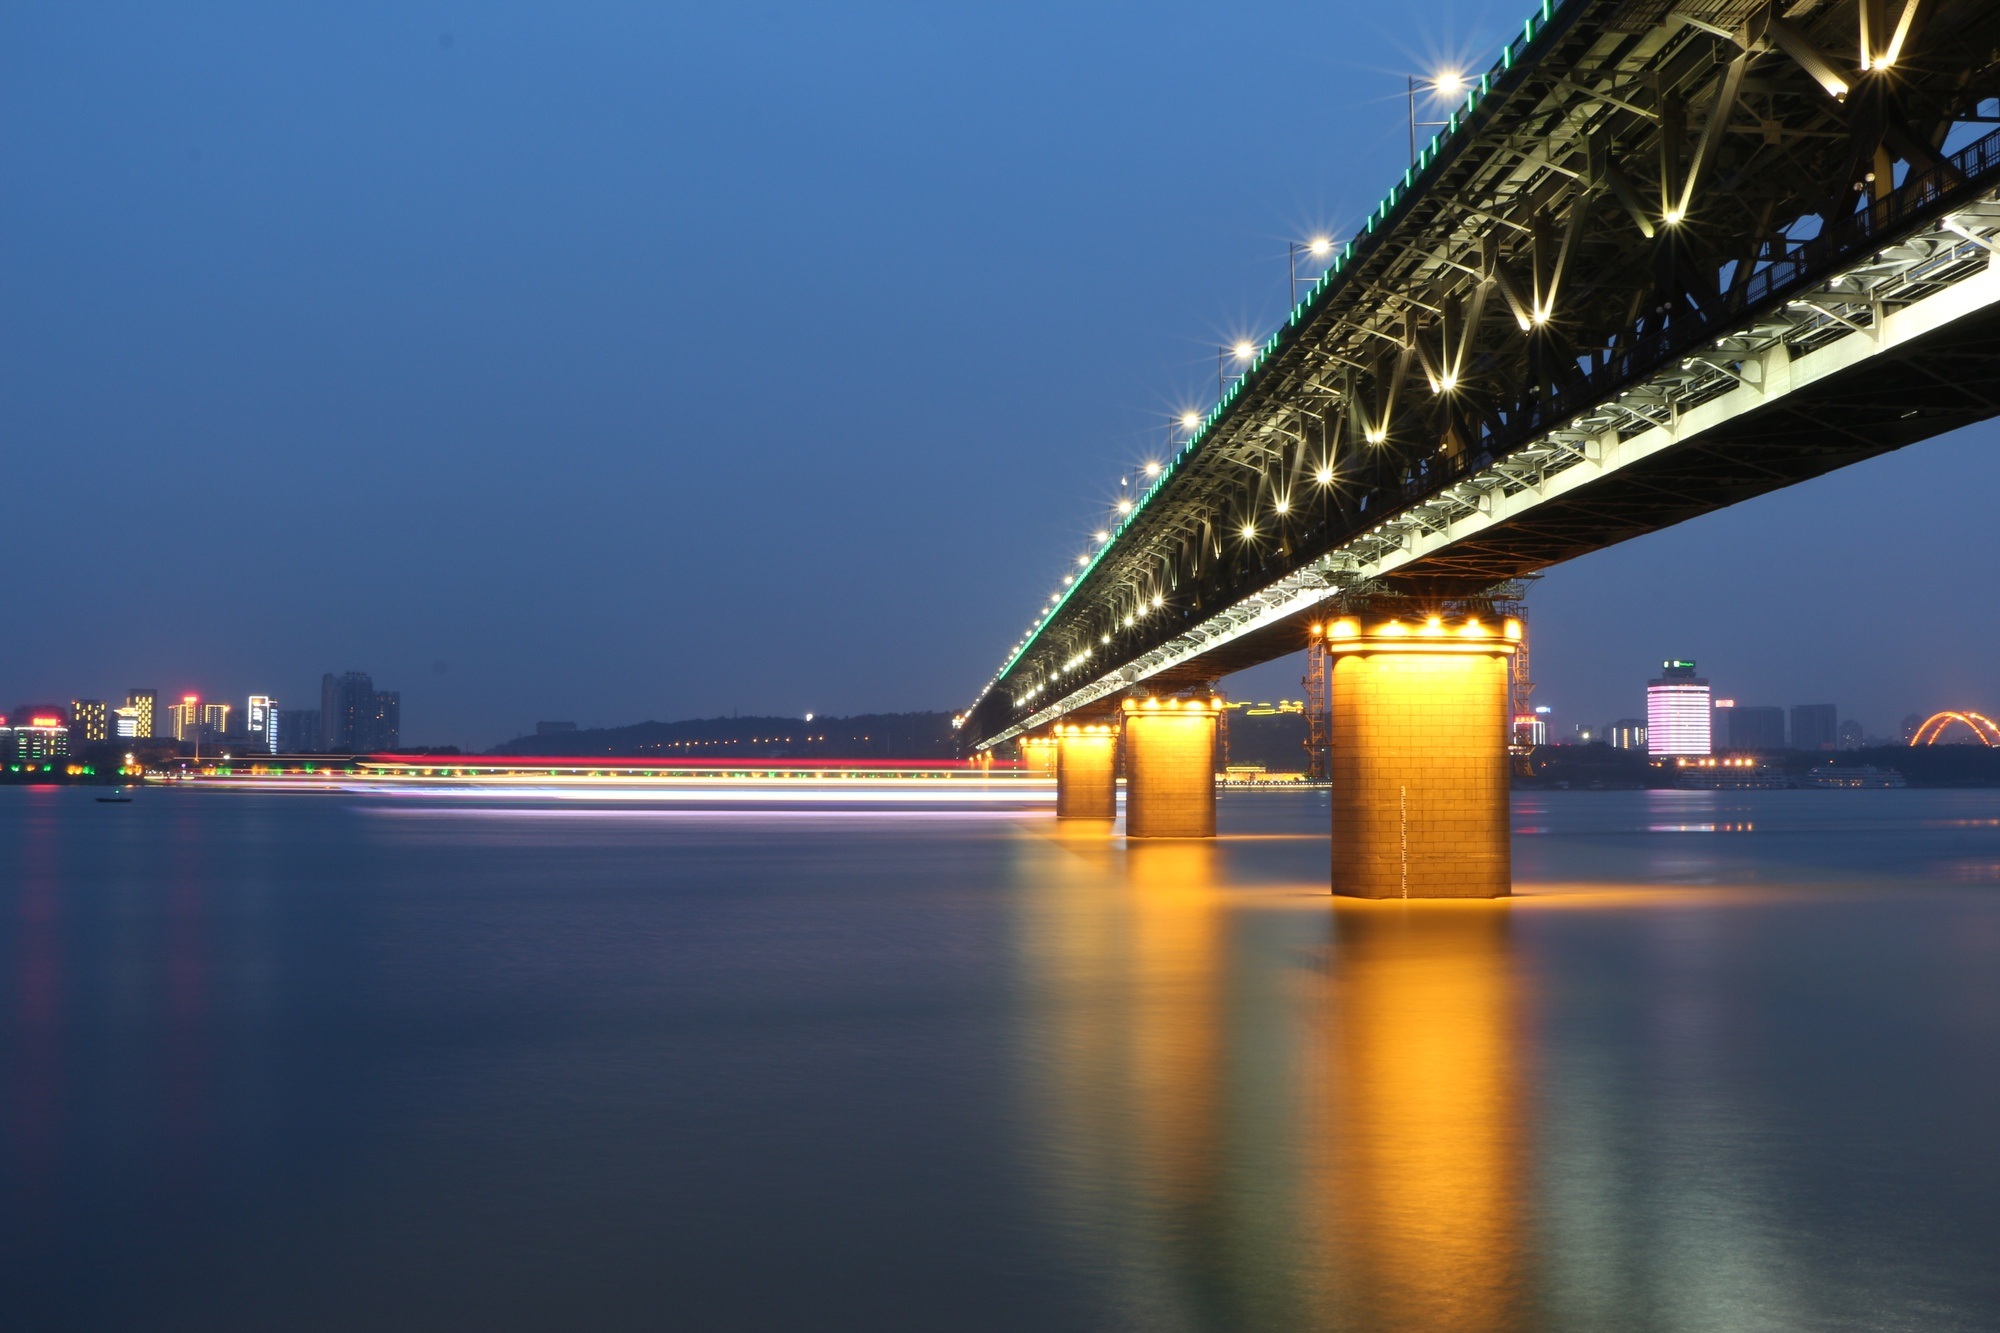
sea, bridge, night, skyscraper, cityscape, dusk, evening, reflection, landmark, the yangtze river, cable stayed bridge, wuhan, nonbuilding structure, wuhan yangtze river bridge